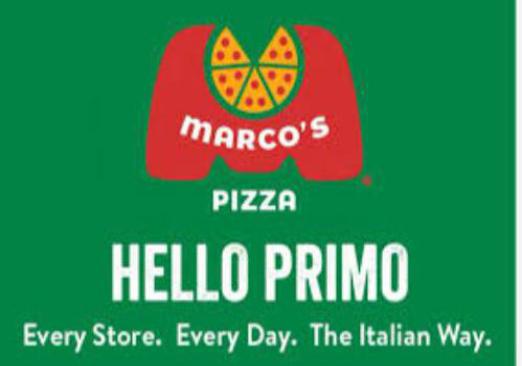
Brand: marco's pizza
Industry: Food